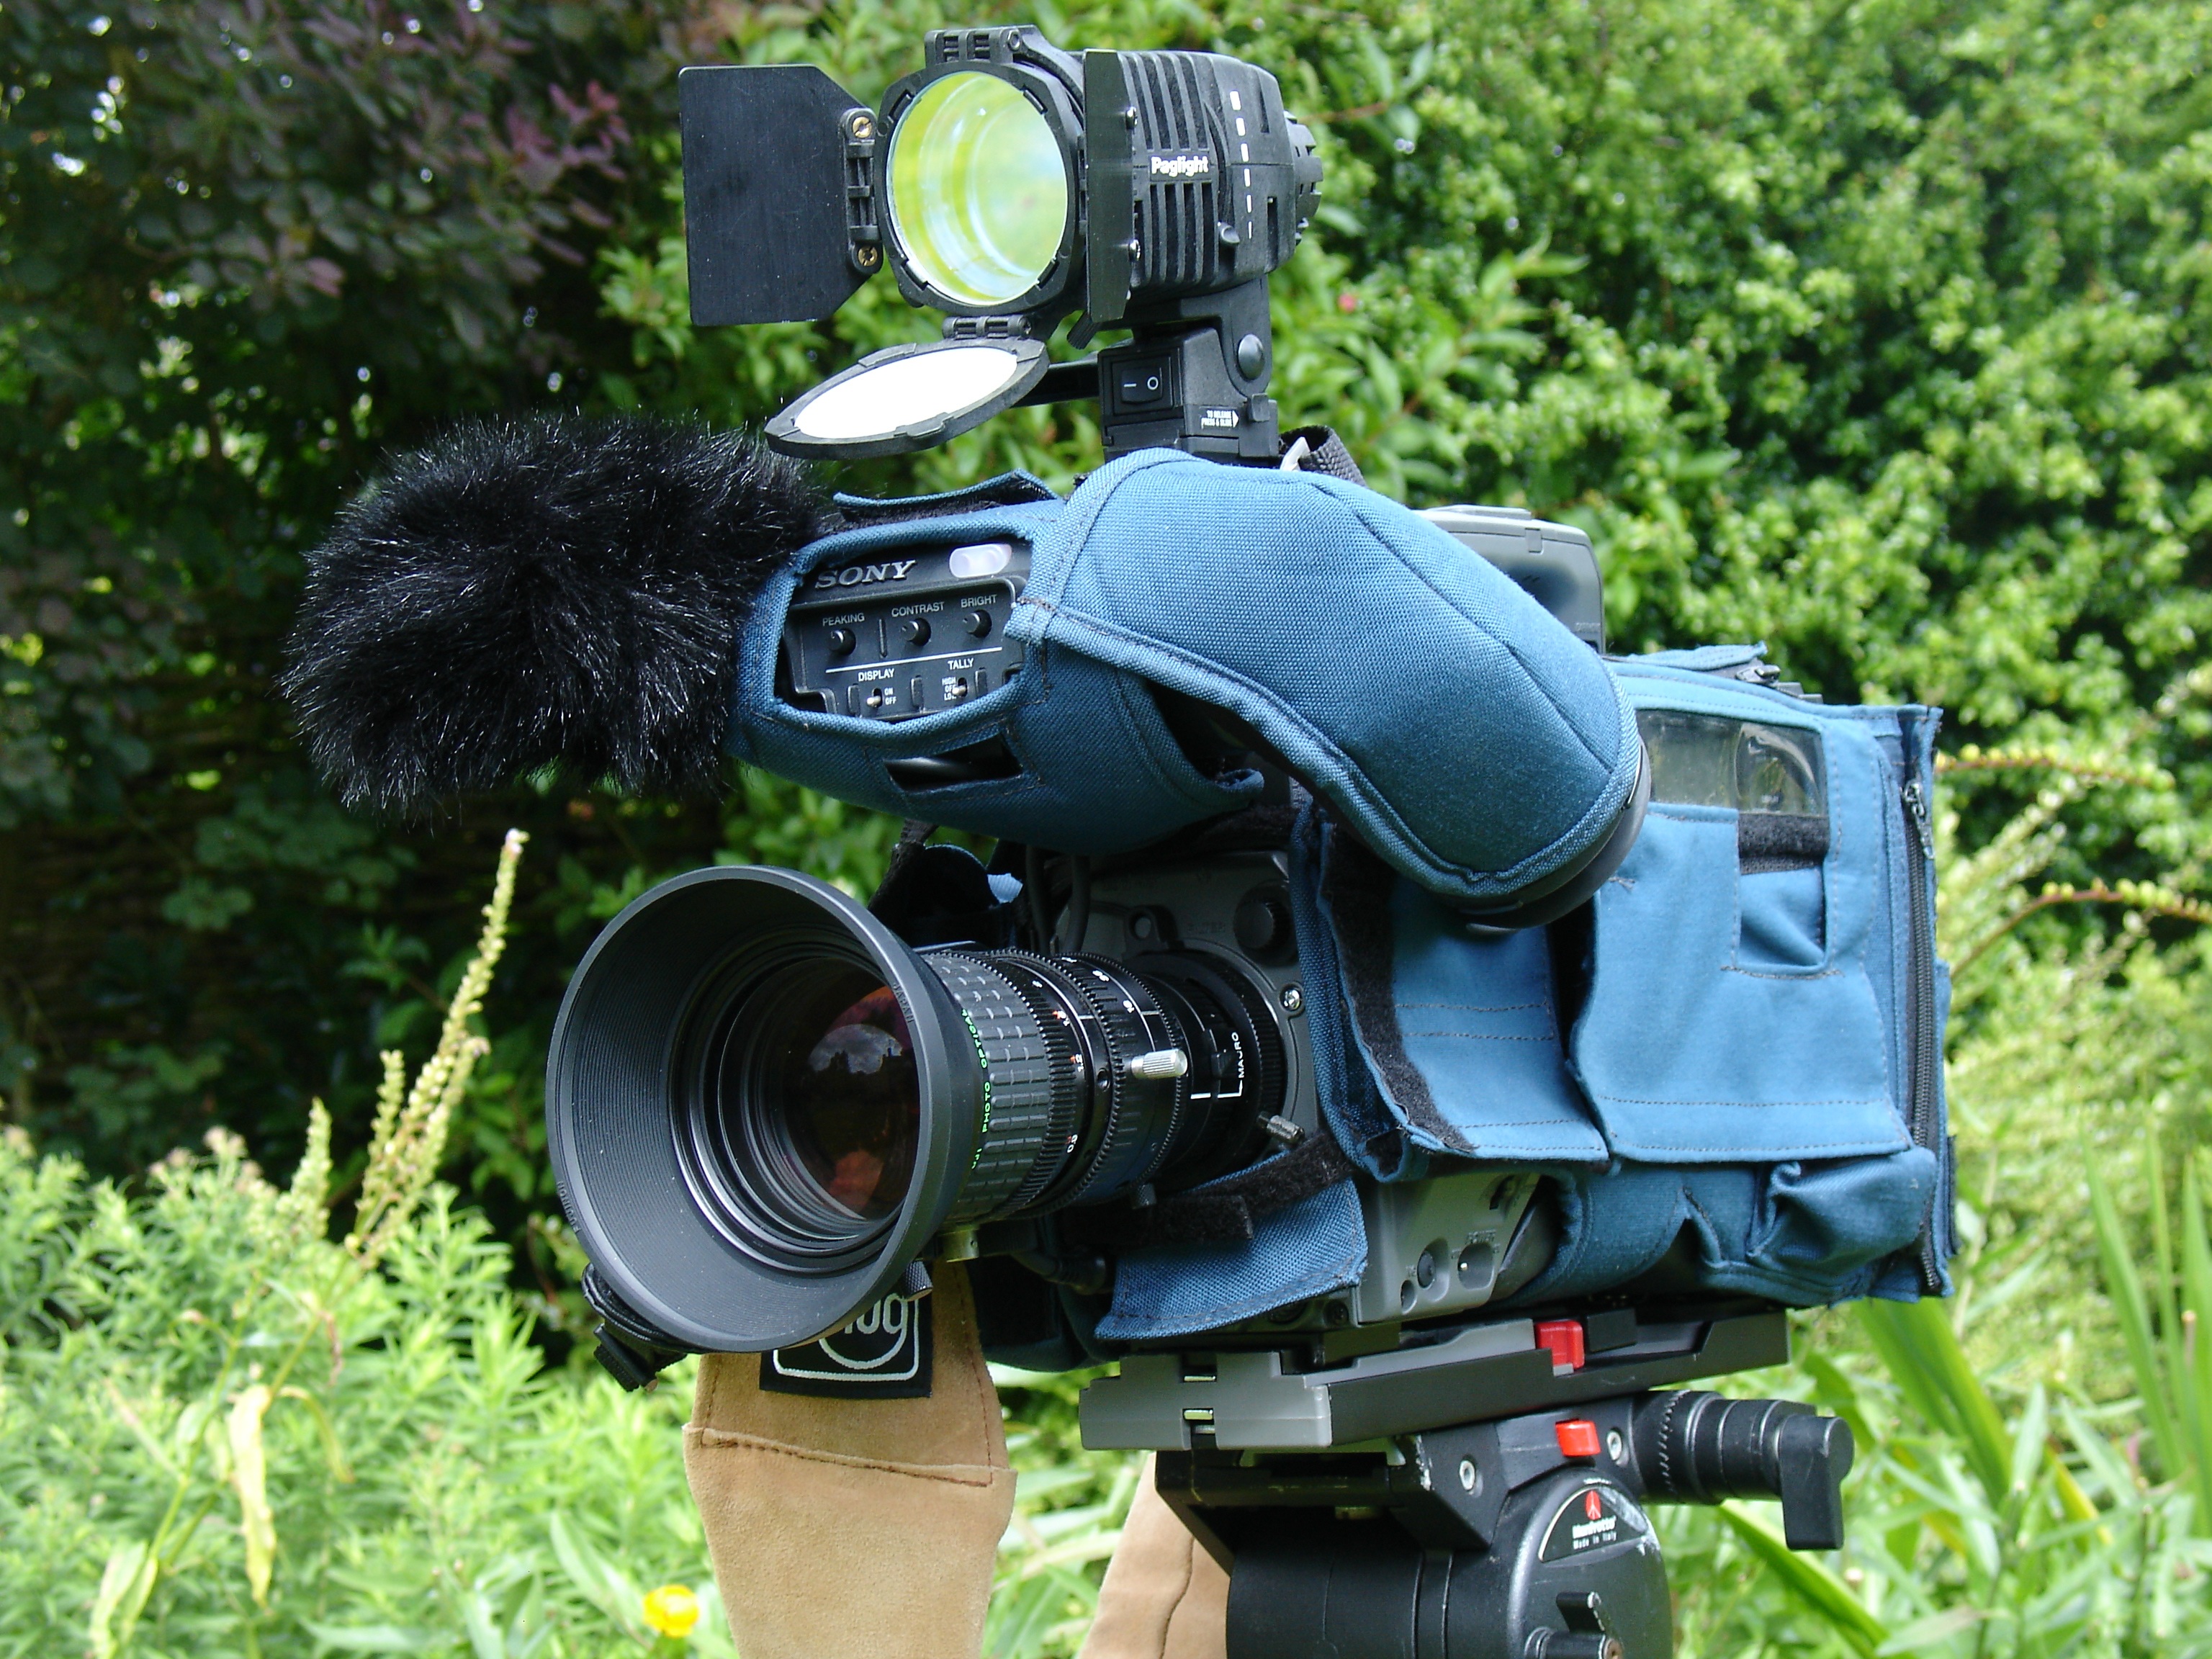
camera, vehicle, cinematographer, television camera, broadcast camera, single lens reflex camera, camera operator